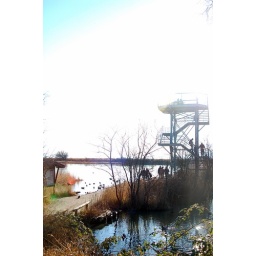
The lookout tower in the Northwest corner of the bird sanctuary.